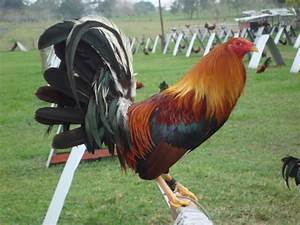
Label: chicken